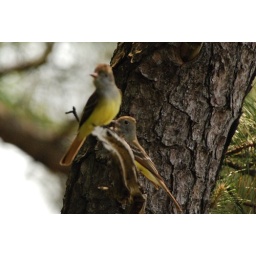
My bird book is not within reach right now, And the signs at Eastern Neck WMA didn't help.